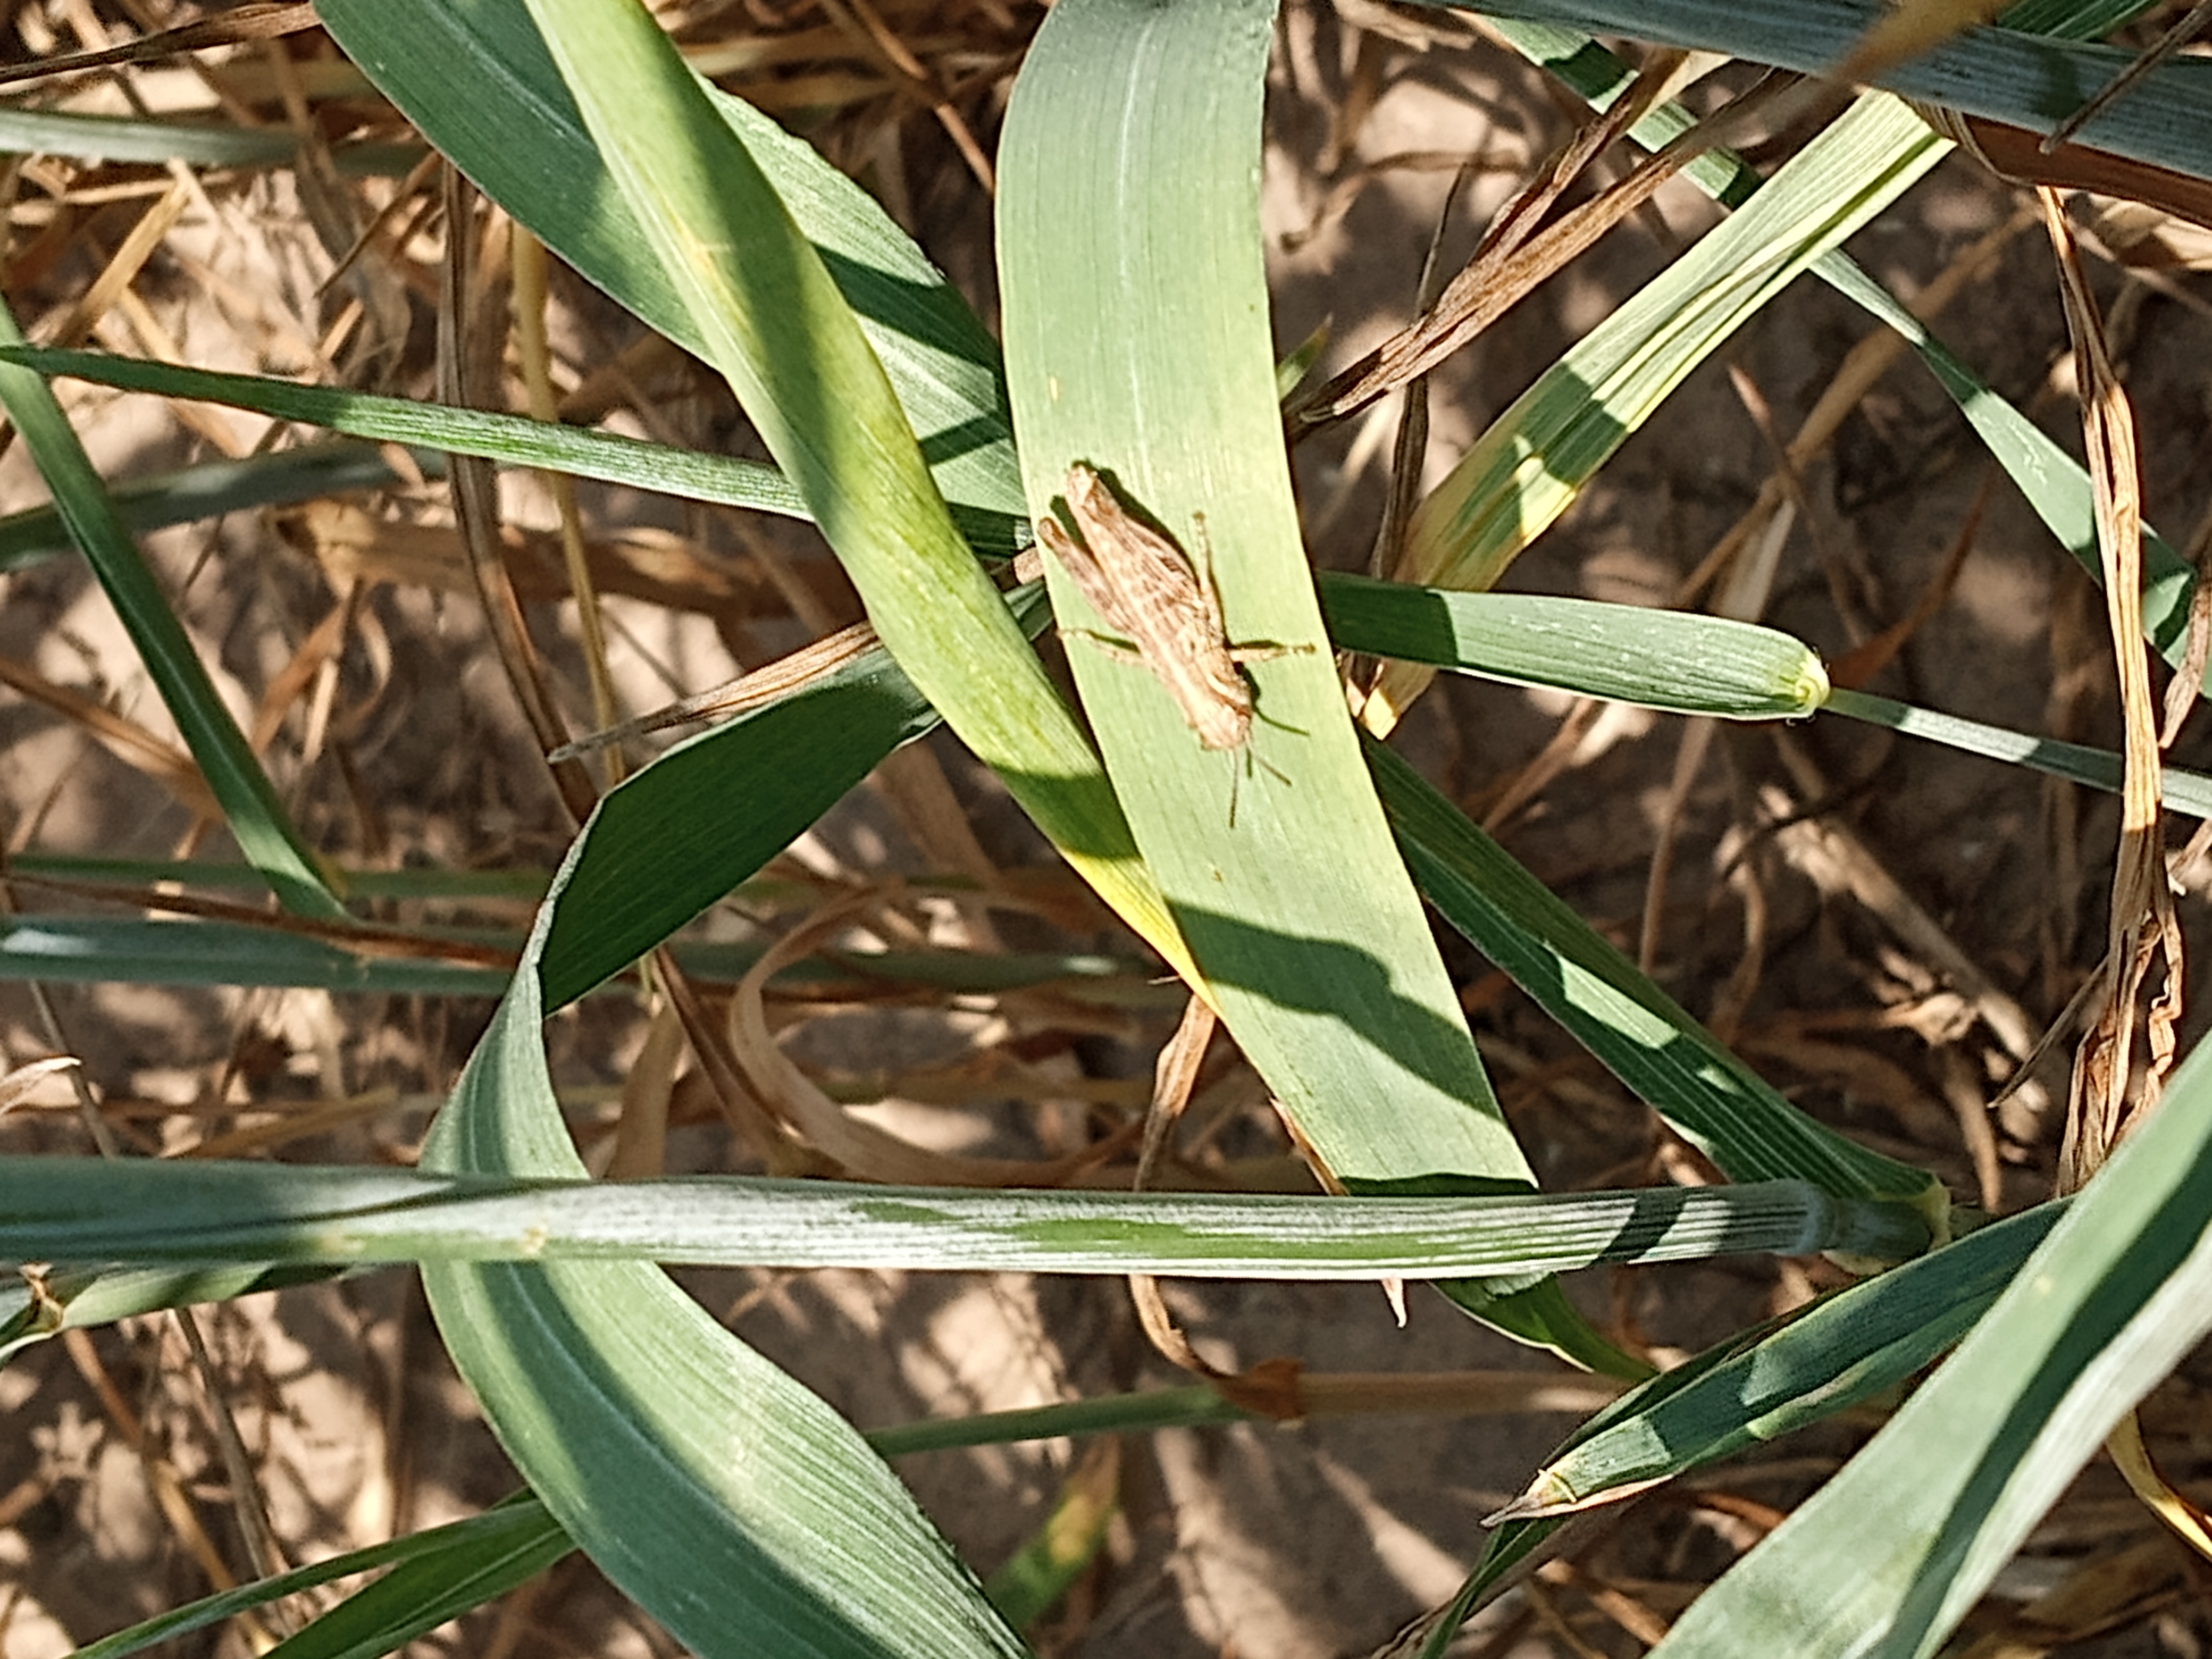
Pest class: occasional_pest